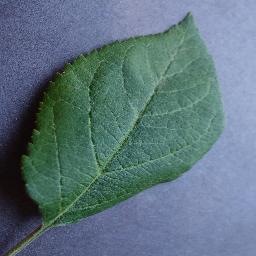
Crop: apple
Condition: healthy